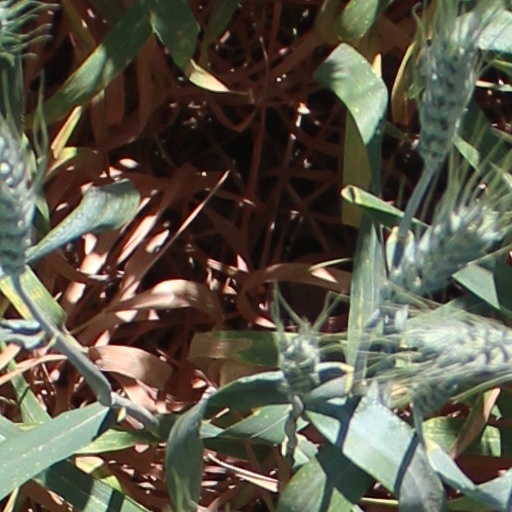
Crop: wheat